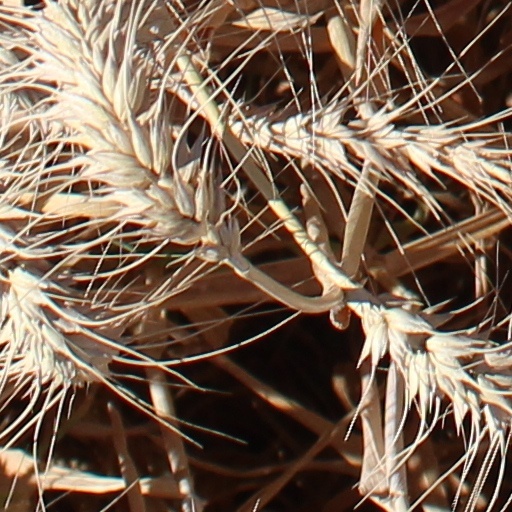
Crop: wheat